Education in Åland

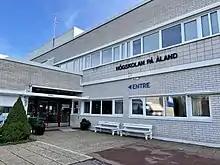
Åland University of Applied Sciences

The Åland University of Applied Sciences is based in Mariehamn. It was founded in 1997 and merged with the Åland Open University on January 1, 2003.